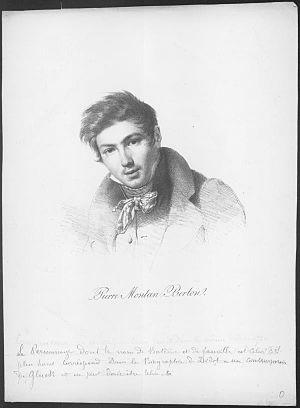
Pierre-Montan Berton est un musicien et compositeur français, né à Maubert-Fontaine le 7 janvier 1727 et mort à Paris le 14 mai 1780. Il est le père du violoniste et compositeur Henri-Montan Berton.